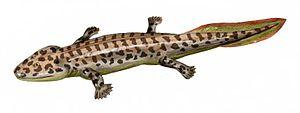
Les Tétrapodes sont une super-classe d'animaux vertébrés gnathostomes dont le squelette comporte habituellement deux paires de membres et dont la respiration est normalement pulmonaire.
Acanthostega est un genre éteint de proto-tétrapode. Il est un des premiers tétrapodes parmi les premiers vertébrés à avoir des membres chiridiens. Il a vécu au Dévonien supérieur, il y a environ 360 Ma. Ses caractéristiques anatomiques en font une mosaïque de caractères ancestraux des sarcoptérygiens ichthyens et des caractères dérivés des premiers tétrapodes.
Les Ichthyostegalia forment un ordre éteint de tétrapodes amphibiens qui ont vécu à la fin du Dévonien supérieur. Ils sont considérés aujourd’hui comme constituant un grade évolutif plutôt qu'un vrai clade.
Les stégocéphales forment un clade réunissant les sarcoptérygiens tétrapodomorphes du clade des Elpistostegalia ainsi que leurs descendants, les tétrapodes. Ce taxon est caractérisé par le fait que ses représentants possèdent des membres développés, sauf en cas de perte secondaire.
Les Animaux sont en biologie, selon la classification classique, des êtres vivants hétérotrophes, c’est-à-dire qui se nourrissent de substances organiques. On réserve aujourd'hui le terme « animal » à des êtres complexes et multicellulaires, bien qu’on ait longtemps considéré les protozoaires comme des animaux unicellulaires. Comme les autres êtres vivants, tout animal a des semblables avec qui il forme un groupe homogène, appelé espèce.